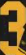
Number: 3